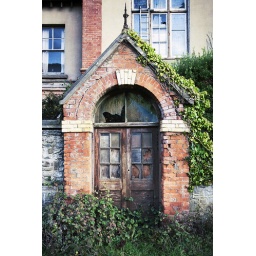
The door to the spooky house in Westward Ho!